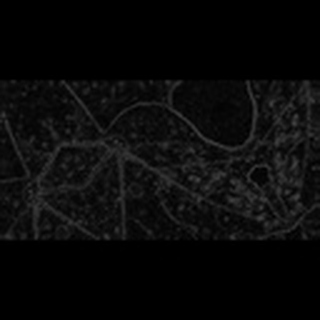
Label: cotton_target_spot